Sexilla Stundilla

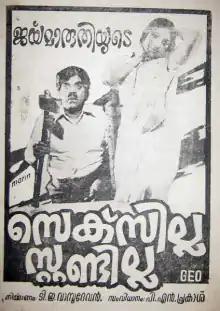
Poster

Sexilla Stundilla is a 1976 Indian Malayalam film, directed by B. N. Prakash and produced by T. E. Vasudevan. The film stars Jayabharathi, KPAC Lalitha, Adoor Bhasi and Manavalan Joseph in the lead roles. The film has musical score by V. Dakshinamoorthy.